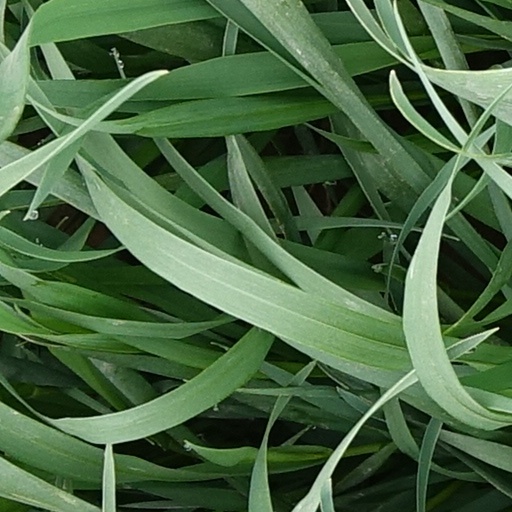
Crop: wheat